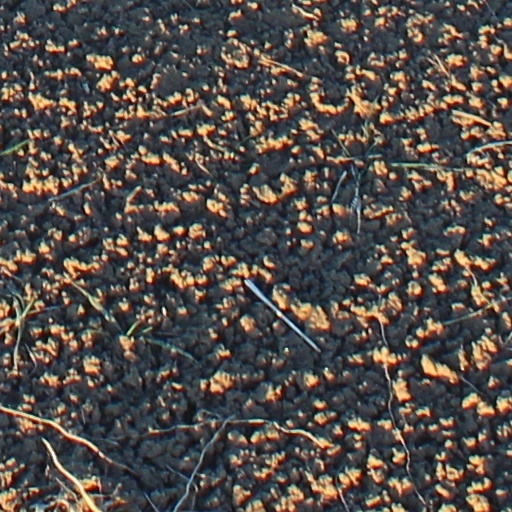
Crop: wheat